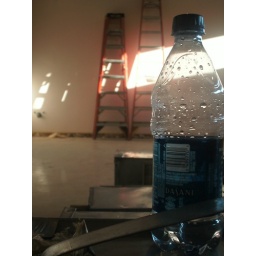
A random bottle of water sitting in a nearly empty room that was being worked on for reconstruction